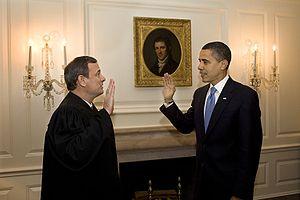
La Map Room est le nom de l'une des pièces de la Maison-Blanche, résidence du président des États-Unis.
John Glover Roberts, Jr., né le 27 janvier 1955 à Buffalo, est un juge américain. Il est président de la Cour suprême des États-Unis depuis le 29 septembre 2005.